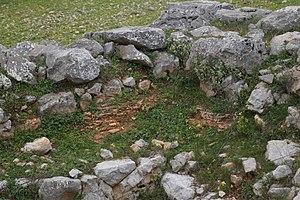
La pyramide de Lygourion ou pyramide de Ligourio est un vestige archéologique de la Grèce antique, situé à 200 m au nord-ouest du village de Lygourion, en Argolide, dans le Péloponnèse, en Grèce, près du sanctuaire d'Épidaure.